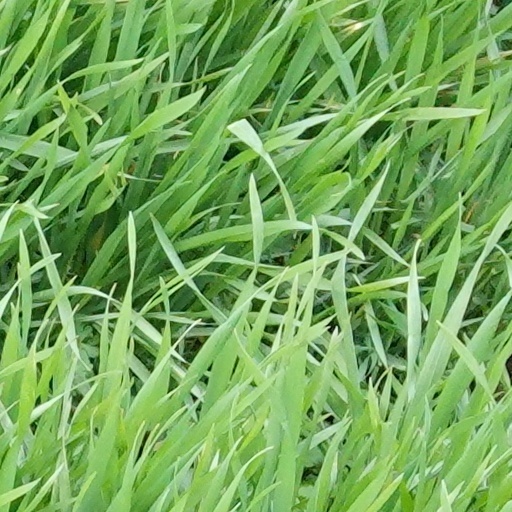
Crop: wheat